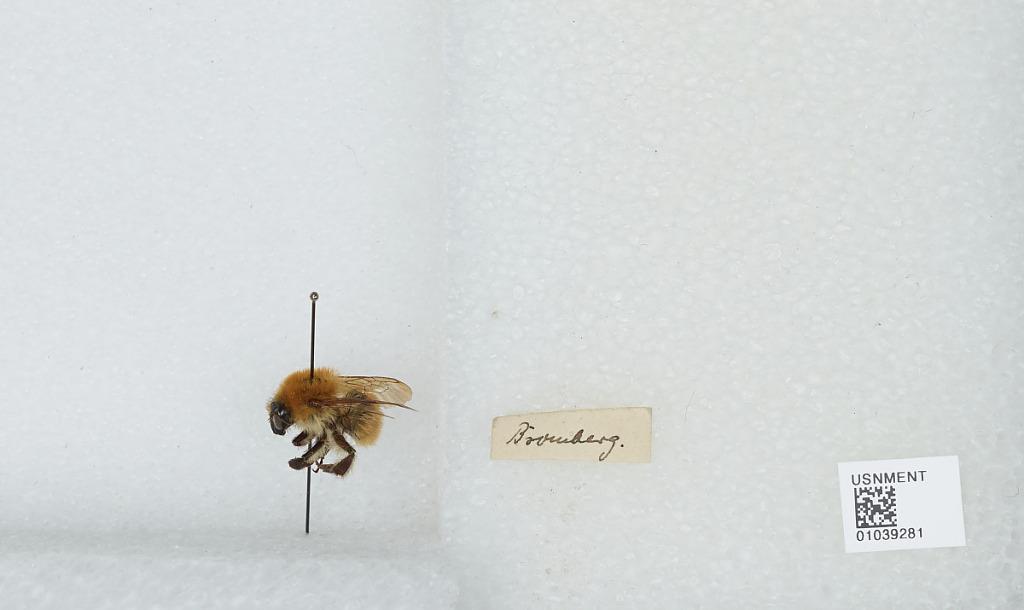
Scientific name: Bombus (Thoracobombus) pascuorum (Scopoli)